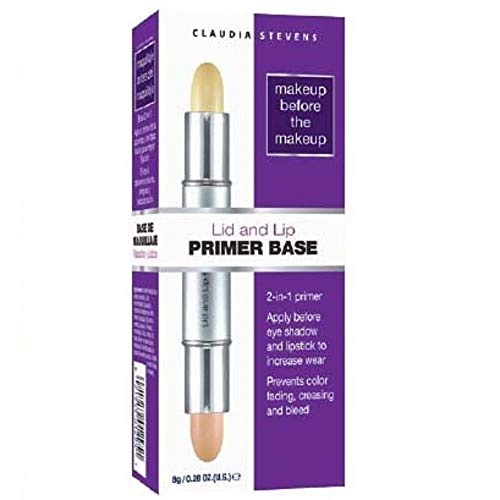
Lid and Lip Primer Base .28 ounce
Overview Brand : CLAUDIA STEVENS Product Benefits : Smooth application, Versatility Item Form : Cream Skin Type : All Package Information : Tube
Brand: CLAUDIA+STEVENS
Category: Health & Beauty > Personal Care > Cosmetics > Makeup > Lip Makeup > Lip Primers